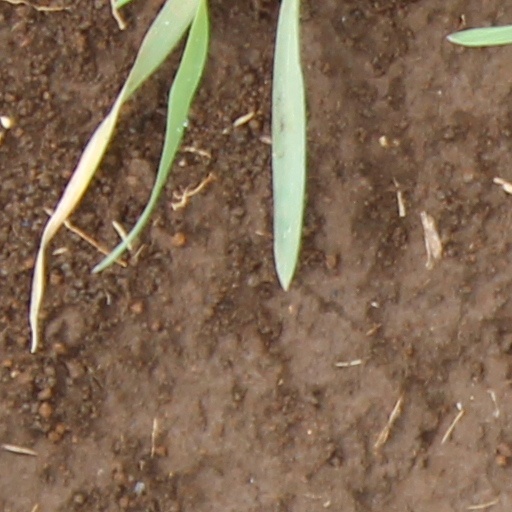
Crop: wheat